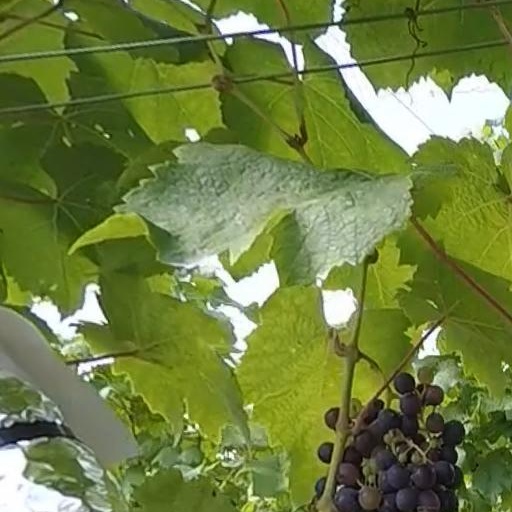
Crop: grape